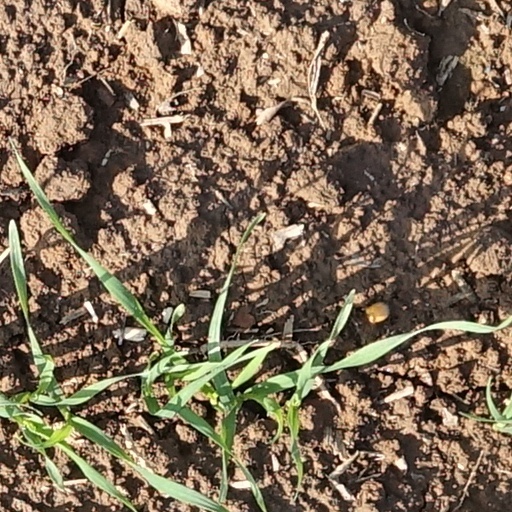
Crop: wheat